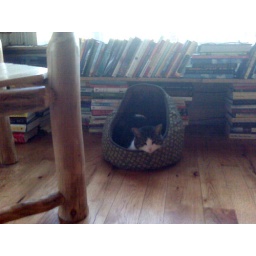
Oreo loves his cat bed by the window